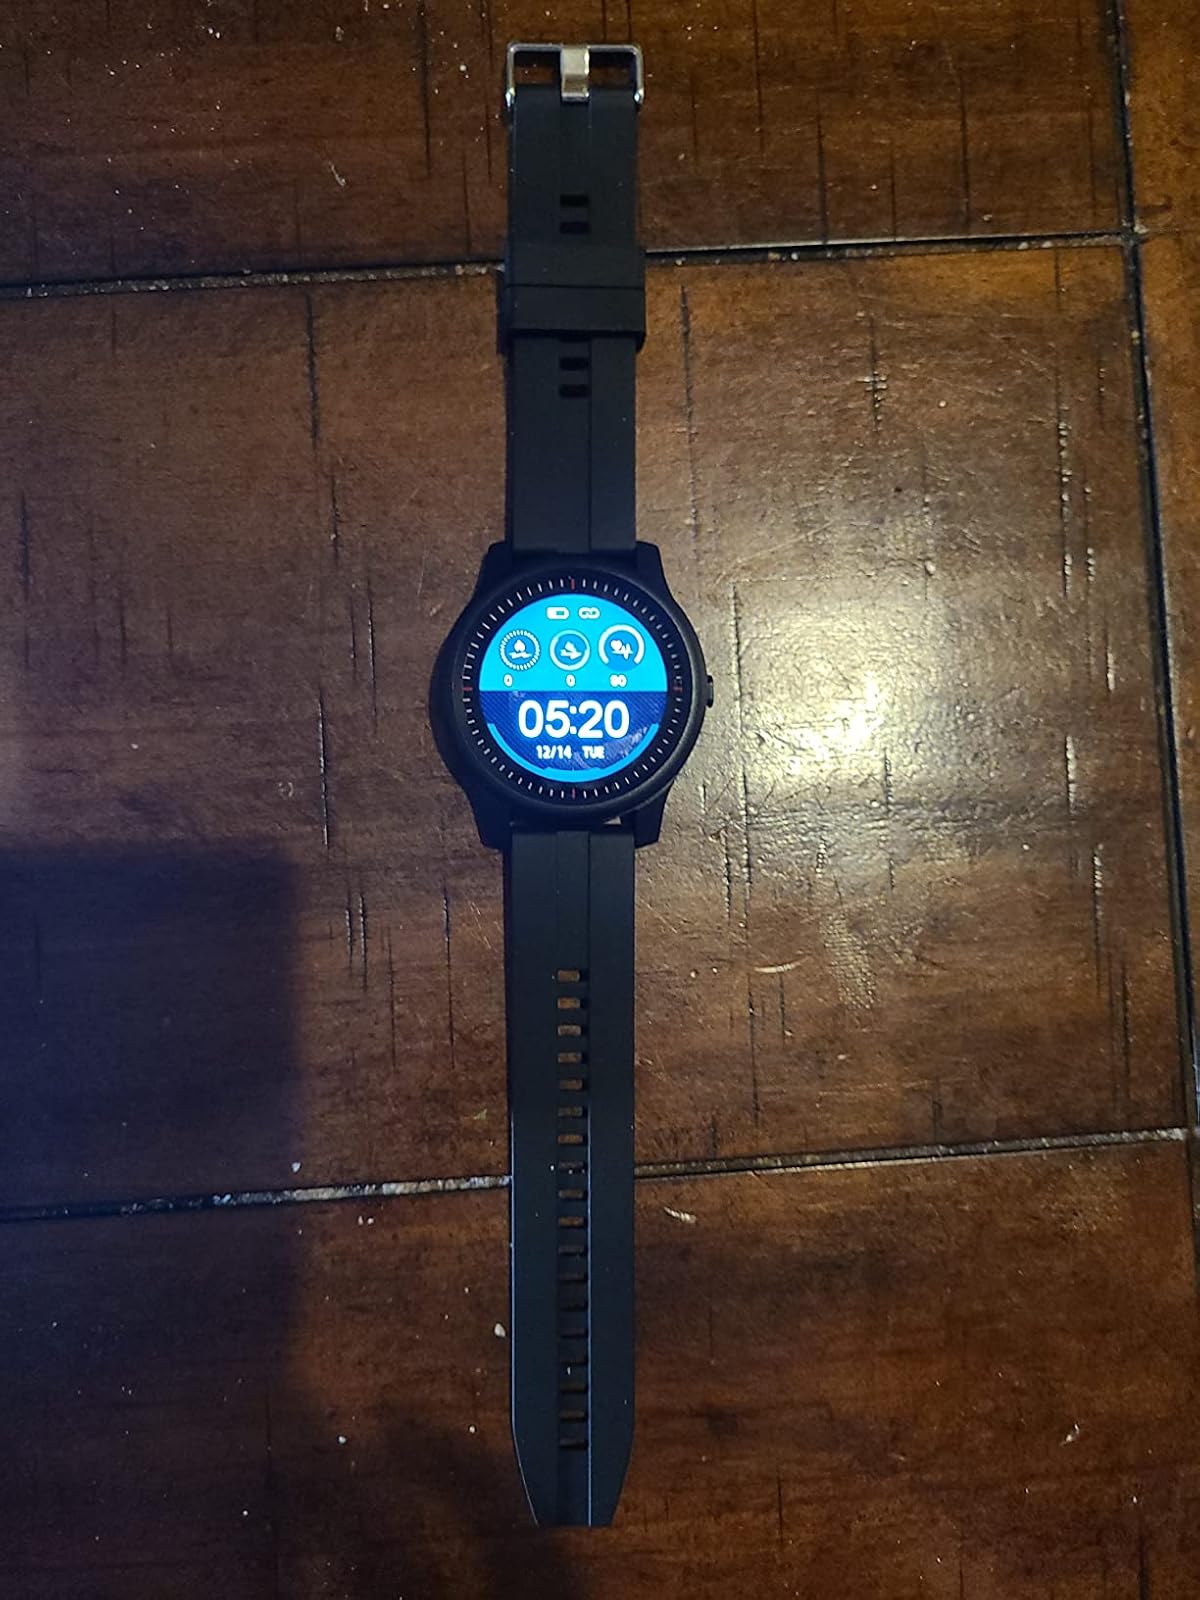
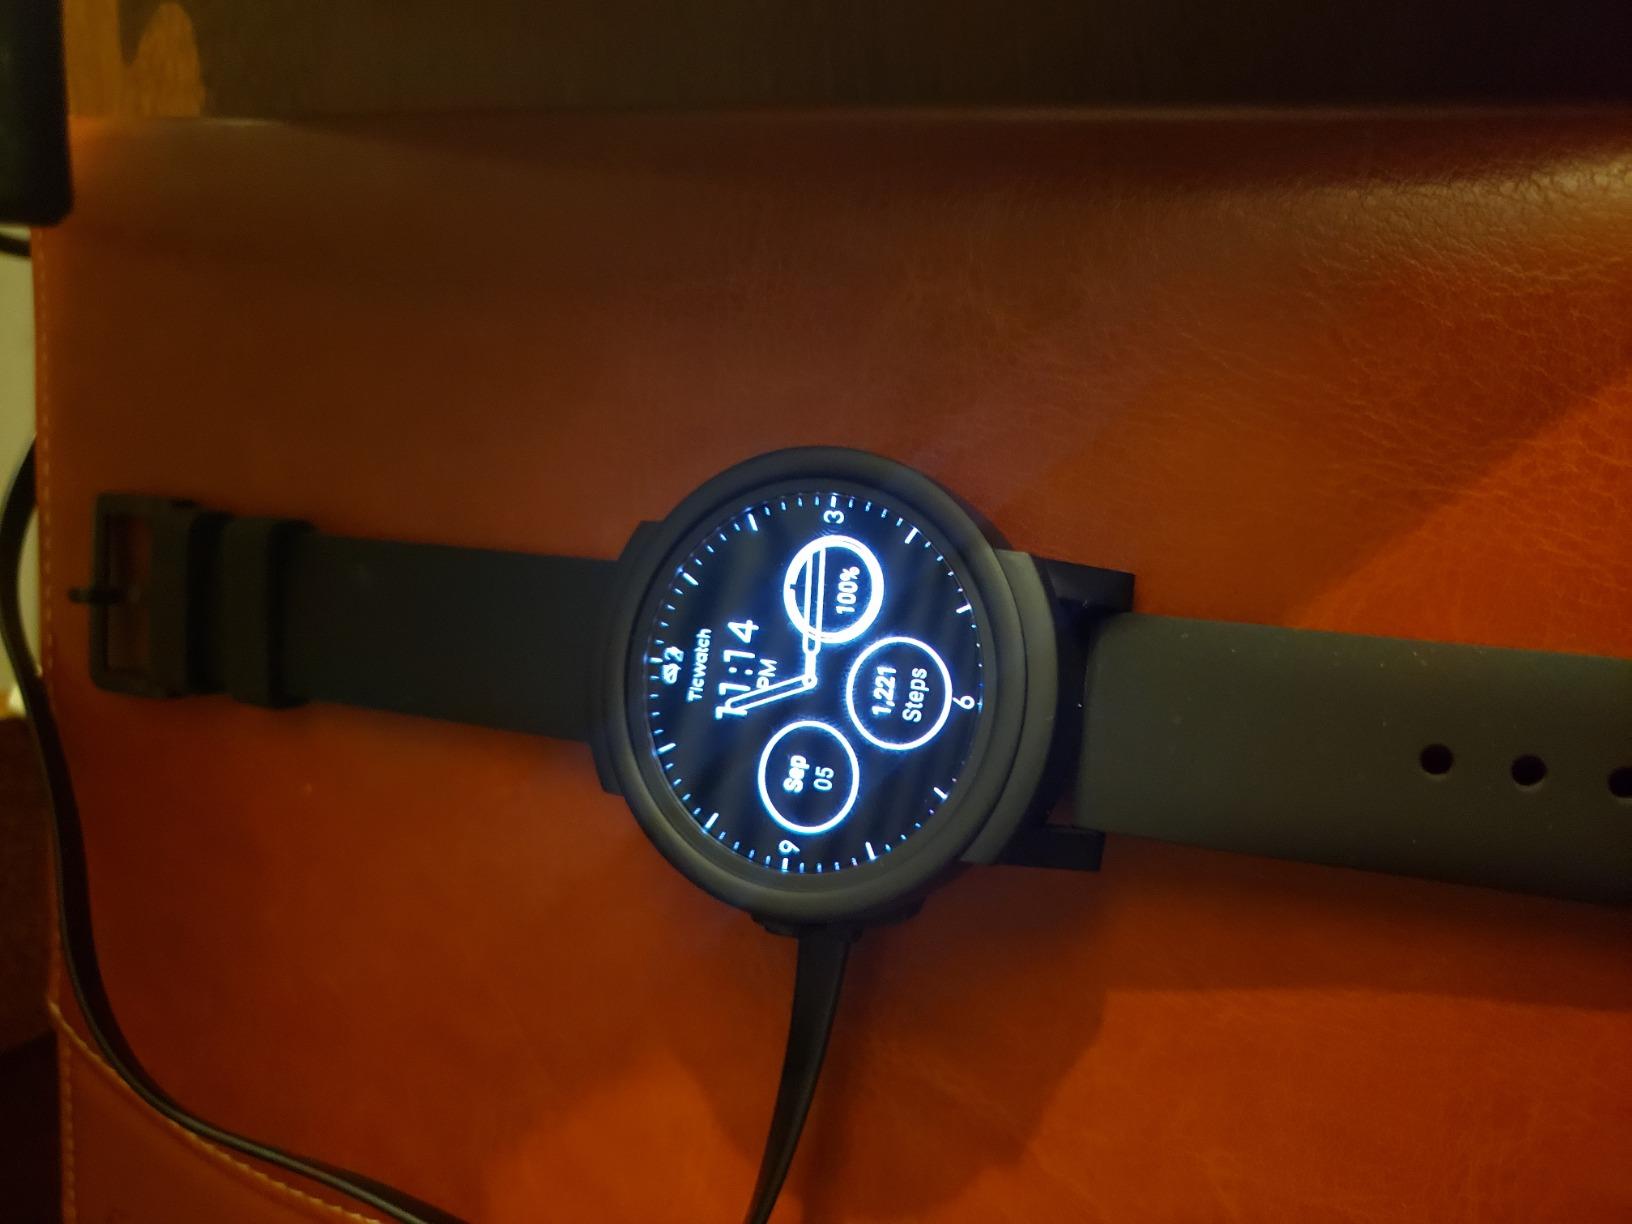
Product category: smartwatch
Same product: no